Chandelier

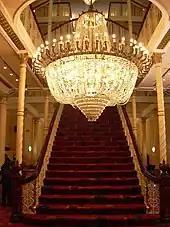
A chandelier with a tent and bag design

The Dutch brass chandeliers have distinctive features – a large brass sphere at the end of a central ball stem, and six curved low-swooping arms. The globe helps to keep the chandelier upright and reflect the light from candles, and the arms are curved downward to bring the candles to the level of the sphere to allow for maximum reflection. The arms of early brass chandeliers may also have drooped lower through use over time as the brass used in the earlier period was softer due to lower zinc content. Many Dutch chandeliers were topped by a double-headed eagle by the 16th century. The features of Dutch brass chandeliers were widely copied in other countries, and this form is arguably the most successful and long-lasting of all types of chandeliers. Dutch brass chandeliers were popular across Europe, particularly in England, as well as in the United States. Variations of the Dutch brass chandelier were produced, for example there may be multiple tiers of the arms, the sphere may become elongated, or the arms may emerge from the globe itself. By the early 18th century, ornate cast ormolu forms with long, curved arms and many candles were in the homes of many in the growing merchant class.